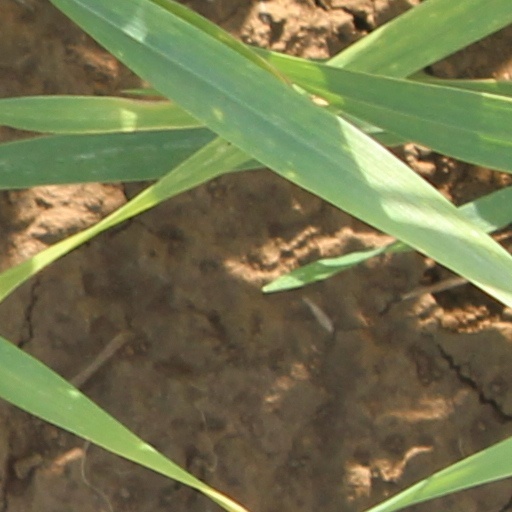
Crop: wheat